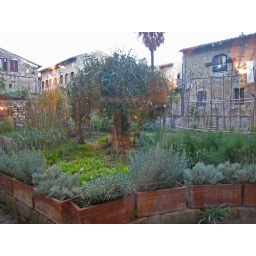
Inside the ceramics shop, a sliding glass door revealed the secret in the stone city.